TUNEL assay

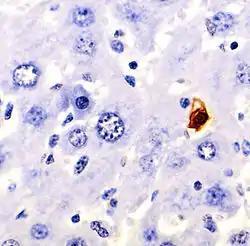
Mouse liver showing an apoptotic cell stained with TUNEL

Terminal deoxynucleotidyl transferase dUTP nick end labeling (TUNEL) is a method for detecting DNA fragmentation by labeling the 3′- hydroxyl termini in the double-strand DNA breaks generated during apoptosis.